Gemma Frisius

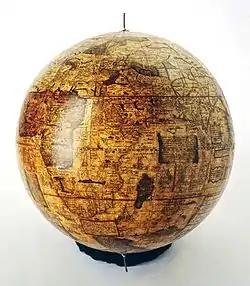
Gemma Frisius's famous 1536 terrestrial globe

Gemma Frisius (born Jemme Reinerszoon; December 9, 1508 – May 25, 1555) was a Dutch physician, mathematician, cartographer, philosopher, and instrument maker. He created important globes, improved the mathematical instruments of his day and applied mathematics in new ways to surveying and navigation. Gemma's rings, an astronomical instrument, are named after him. Along with Gerardus Mercator and Abraham Ortelius, Frisius is often considered one of the founders of the Netherlandish school of cartography, and significantly helped lay the foundations for the school's golden age (approximately 1570s–1670s).